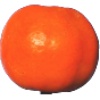
Label: Clementine 1